Raqib Shaw

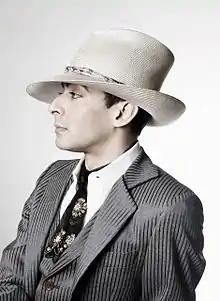
Raqib Shaw, 2010

Raqib Shaw (born 1974) is a Kashmir-raised, London-based artist. He is known for his opulent and intricately detailed paintings of imagined paradises, inlaid with vibrantly coloured jewels and enamel. His paintings and sculptures evoke the work of Old Masters such as Holbein and Bosch, whilst drawing on multifarious sources, from mythology and religion to poetry, literature, art history, textiles and decorative arts from both eastern and western traditions, all infused with the artist's imagination.